Conrad, Margrave of Meissen

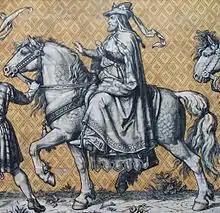
Conrad the Great, depicted in the "Fürstenzug", Dresden

Conrad I ( – 5 February 1157), called the Great, a member of the House of Wettin, was Margrave of Meissen from 1123 and Margrave of Lusatia from 1136 until his retirement in 1156. Initially a Saxon count, he became the ruler over large Imperial estates in the Eastern March and progenitor of the Saxon electors and kings.